Caridad Mercader

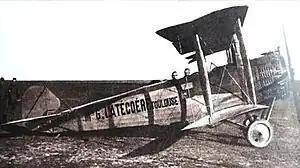
Airplane of the Latécoère Airline in 1919. Caridad Mercader established a romantic relationship in the 1920s with Louis Delrieu, pilot of the Latécoère line between Paris and Toulouse. Caridad and her children went to live in France with Delrieu.

Another factor contributing to the end of her marriage was the relationship that Caridad began with the French aviator . The identity of the aviator was postulated in 2013 by Gregorio Luri. Delrieu, who regularly piloted on the Latécoère line between Casablanca and Toulouse, had to make an emergency landing near Alicante, in 1919. Coincidentally, Caridad was staying at a family property in the area. Louis and Caridad met and fell in love: "He was young, elegant and chivalrous, and he embodied the mythical aura of heroism that surrounded the pioneers of aviation." They became lovers, although it is not known exactly when. Delrieu was the godfather of Caridad's youngest son, Luis, who was born in 1923. It was even rumored that Delrieu was Luis's real father. An anti-Stalinist writer like Julián Gorkin attributed Caridad's personal and ideological turn to her relationship with this aviator: "She had relations with an aviator pilot, a communist militant, who infected her with his fanaticism." However, according to Luis, his godfather, whom he did not identify by name, had been a member of the Croix-de-feu, a French fascist organization, founded in 1927.